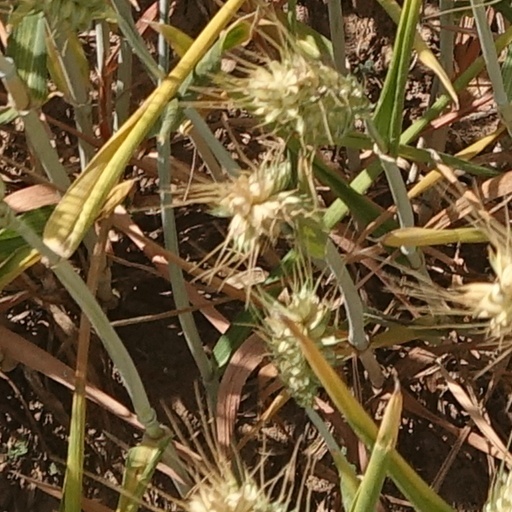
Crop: wheat